Lubecki Colony

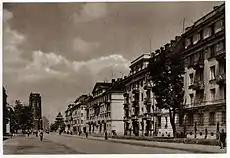
University Street in the 1930s

Lubecki Colony (Polish: "Kolonia Lubeckiego") is a historical housing estate in the Ochota district of Warsaw, Poland, bordered by the streets Fitrowa, Krzywickiego, Wawelska, Grójecka and Plac Narutowicza. The area is characterized by houses built during the interwar period, with many trees and green spaces.